Yad Levi Eshkol

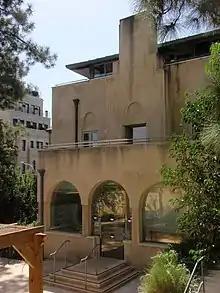
The Levi Eshkol Center operated by Yad Levi Eshkol, 2016

Yad Levi Eshkol is the official non-governmental organization commemorating Israeli prime minister Levi Eshkol. The organization was founded in accordance with a government resolution made in 1970. Yad Levi Eshkol is carrying public activities in the fields of education, research and documentation. Its founding chairwoman was Mrs. Miriam Eshkol who headed the organization until 2008.